Lancashire Fusiliers

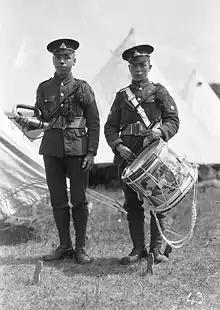
5th Battalion Drummer and Bugler.

The 1/5th Battalion, 1/6th Battalion, 1/7th Battalion and 1/8th Battalion all landed at Cape Helles, as part of the 125th (Lancashire Fusiliers) Brigade, in early May 1915. They took part in the Second Battle of Krithia (6–8 May) under command of the 29th Division. The brigade later rejoined the 42nd (East Lancashire) Division for the Third Battle of Krithia and Battle of Krithia Vineyard.